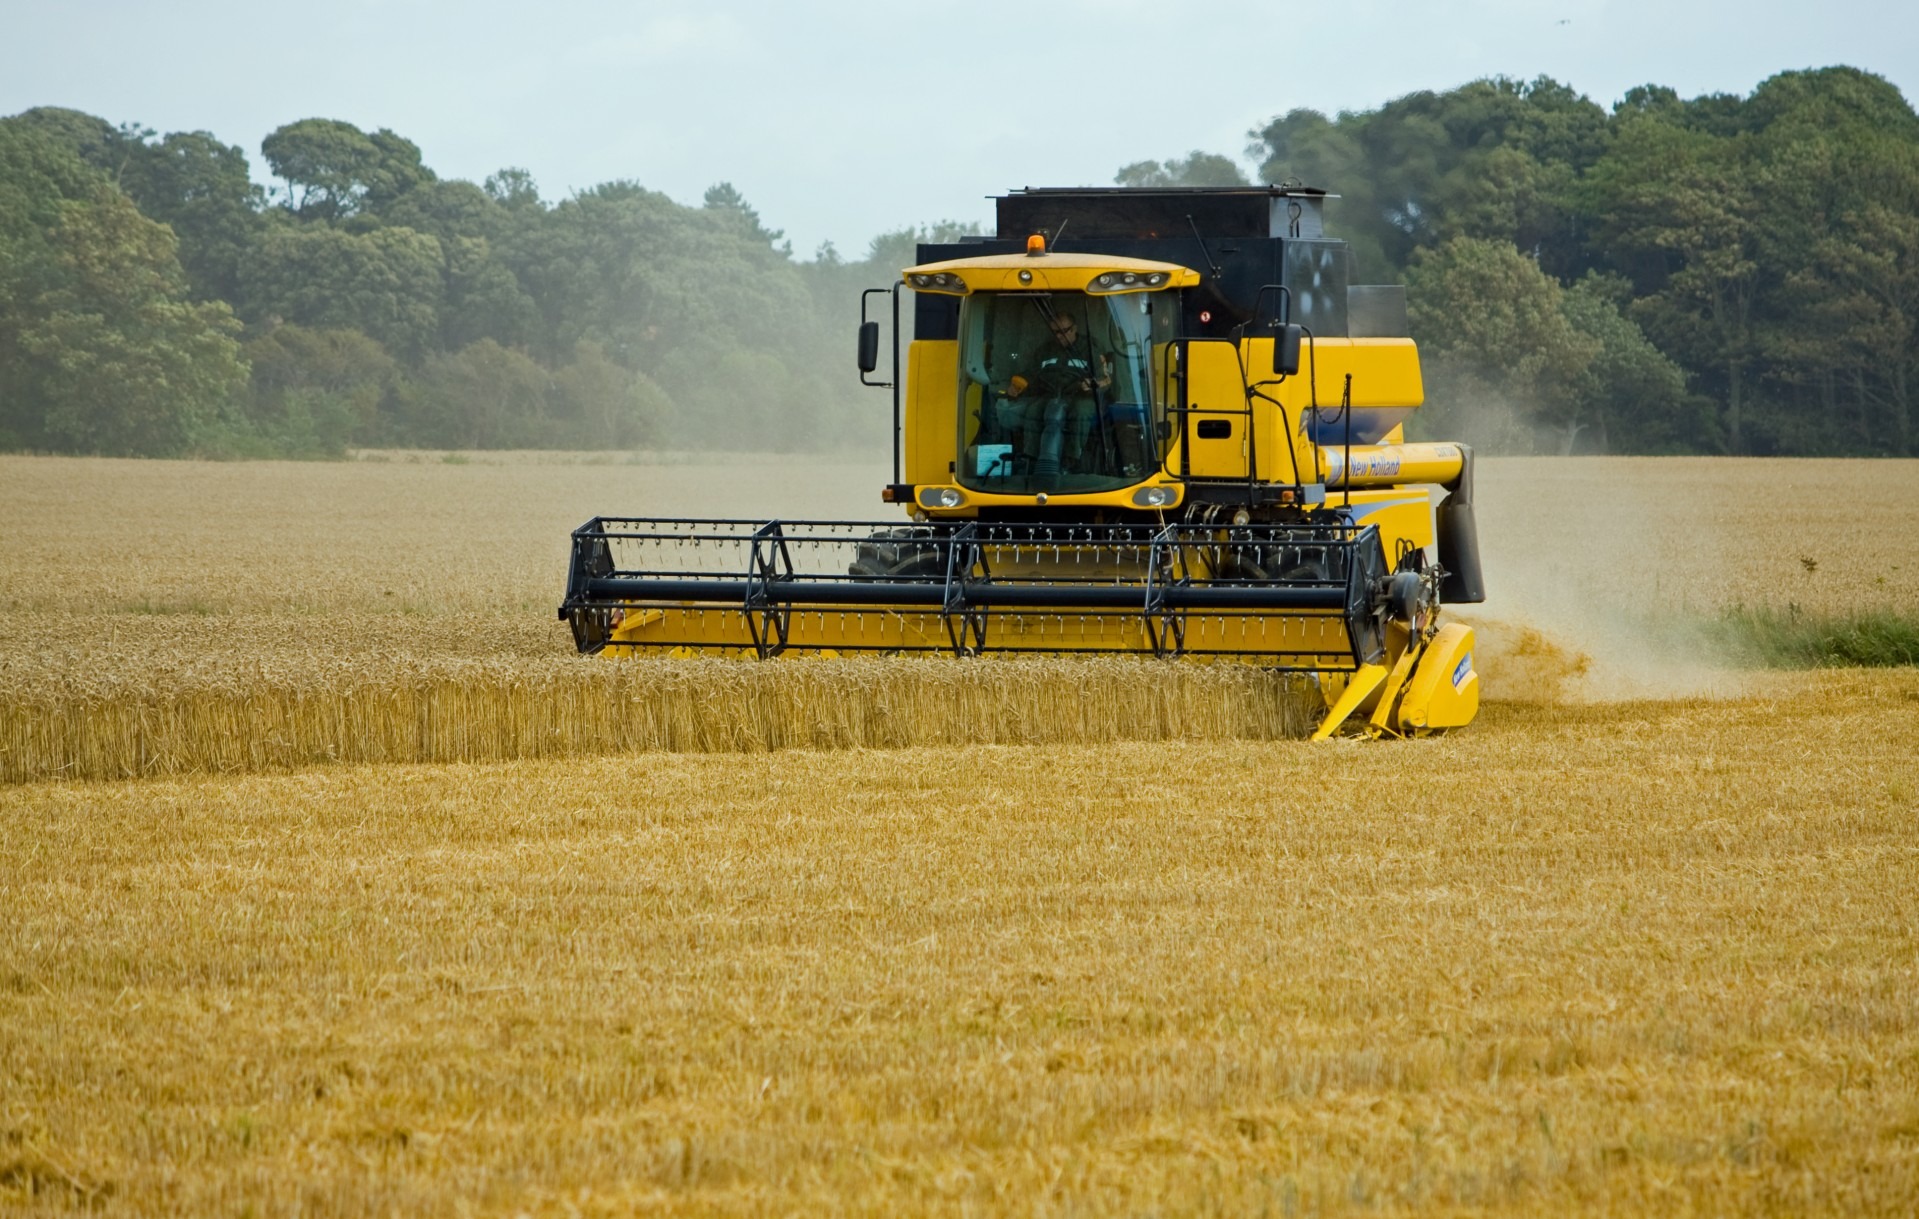
field, wheat, asphalt, food, harvest, crop, agriculture, wheat field, close up, details, beautiful, harvesting, harvester, threshing, rural area, combine harvester, grass family